Pia Sundhage

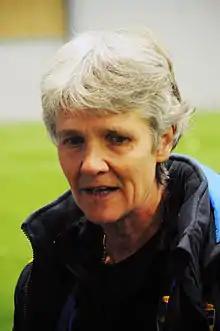
Sundhage in 2013

Pia Mariane Sundhage (born 13 February 1960) is a Swedish football manager and former player who has been the manager of the Switzerland women's national team since 2024. As a player, Sundhage played most of her career as a forward and retired as the top scorer for the Sweden national team.